La cigale et la fourmi

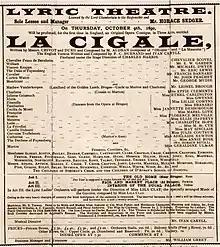
Programme for English premiere, 1890

The piece was revived at the Gaîté in 1887 with Mme Morin, and in 1904 with Juliette Simon-Girard. A production opened at the Lyric Theatre, London, on 9 October 1890, under the title "La Cigale", in a version by F. C. Burnand and Gilbert à Beckett, starring Geraldine Ulmar, Eric Lewis and Lionel Brough. Some additional songs were composed by Ivan Caryll for this production. The London run lasted for 423 performances. The same adaptation was presented at the Casino Theatre, New York, on 26 October 1891, starring Lillian Russell, who headed the cast in a revival there the following year. The opera was first produced in Australia, also in the Burnand and à Beckett adaptation, at the Princess Theatre, Melbourne, on 13 February 1892, and was given in New Zealand in 1895 by the Williamson and Musgrove company, starring Nellie Stewart. The opera was given in Italian as "La Cicala e la Formia" by the Angelini-Gattini Opera Company of Milan at the Century Theatre, New York in April 1913.